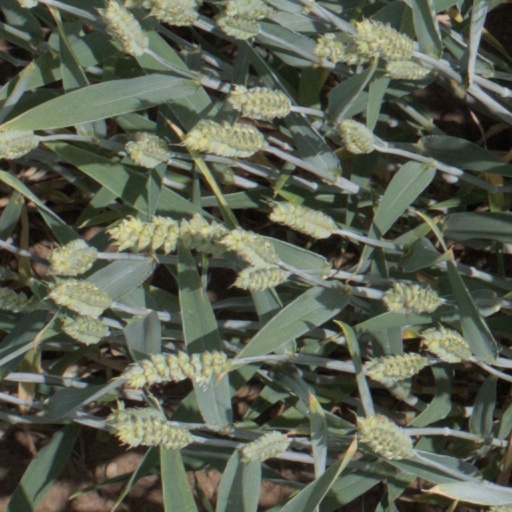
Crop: wheat